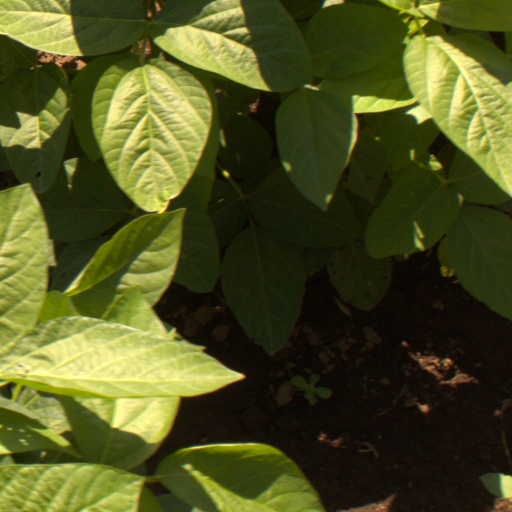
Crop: soybean